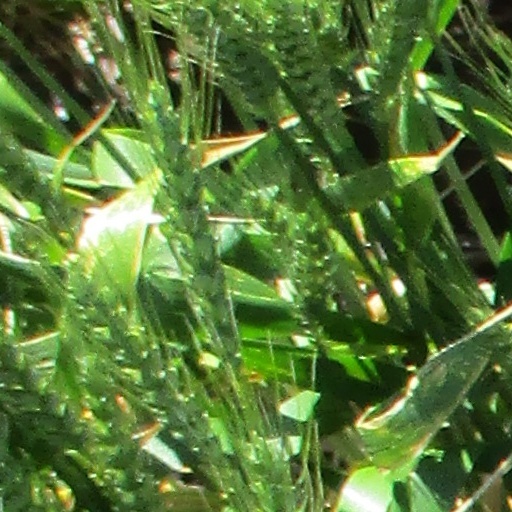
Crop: wheat